Landmarks of Marrakesh

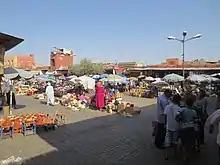
Rahba Kedima ("Old Square") in the souks of the medina

Unlike other historic Islamic cities, where the most expensive goods were sold near the city's main mosques, the geographic organization of specialized trades in the permanent souks of Marrakesh was not necessarily dependent on the location of important mosques. Instead, the souks are organized across a vast area stretching between Jemaa al-Fnaa to the south and the Ben Youssef Mosque to the north. Some of the souks are (or historically were) housed within their own structural complex called a "kissaria" or "qaysariyya". These sprawling structures accommodate numerous shops within standardly constructed units that were traditionally closed and opened with two wooden slats (one on the bottom and one on top). They also have their own gates and were traditionally closed off at night. One example of a kissaria today is the series of four parallel lanes (running roughly northwest to southeast), divided by another lane down their middle, which is located between the two main streets that fork off the northern end of Souk Semmarine, at heart of the souks. This kissaria may have been laid out in Almohad times (12th-13th centuries) and was historically specialized in textiles and clothing. Another kissaria, also specialized in clothing, used to be located at the northern end of the souks. It consisted of a long linear structure, housing a covered lane with shops on either side, running along the south side of the Ben Youssef Mosque, between the mosque and the Almoravid Qubba today. It was demolished in the 20th century to improve circulation within the medina. The remaining open square there today is still known as "Place de La Kissaria".